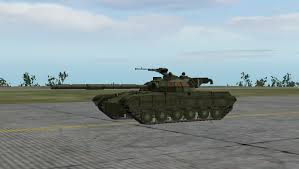
Label: Tank